Thomas Street Distillery

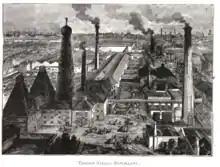
Roe's Thomas Street Distillery, circa. 1892.

In 1757, Peter Roe purchased a small existing distillery on Thomas Street in Dublin. The premises were gradually expanded with rising trade, until the distillery fronted South Earl Street. Richard Roe continued operations at Thomas Street from 1766 to 1794. However, the distilling laws in the then Kingdom of Ireland limited any serious chance of expansion. In 1782, he was operating a still with a capacity of 234 gallons.